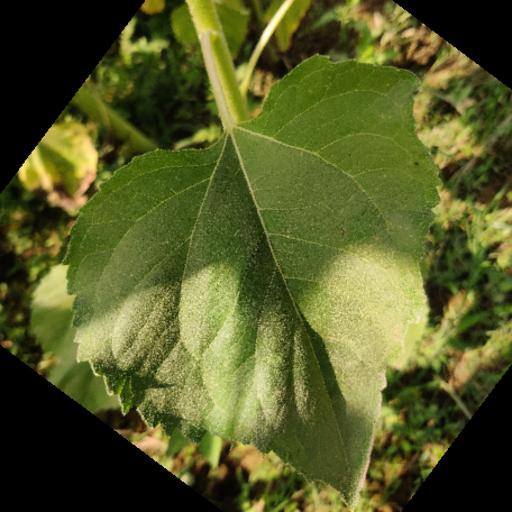
Label: Fresh_leaf